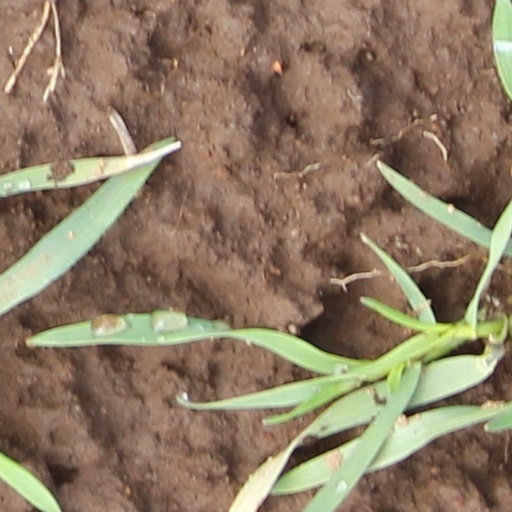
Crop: wheat